Detroit Shock

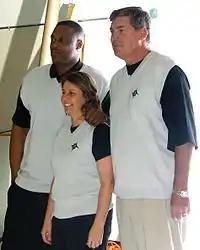
Detroit Shock coaching staff in 2007

Three games into the 2009 season, Bill Laimbeer announced his resignation as head coach. He was succeeded by Rick Mahorn. The Shock struggled in the first half of the season. However, they bounced back in the second half to ultimately finish with a 18–16 record, which was good enough to clinch a playoff berth for the seventh straight year. In the first round, the Shock swept the Atlanta Dream to advance to their fourth straight Eastern Conference Finals against the Indiana Fever. In the Eastern Conference Finals, the Shock were defeated by the Fever in three games, missing the WNBA Finals for the first time since 2005.